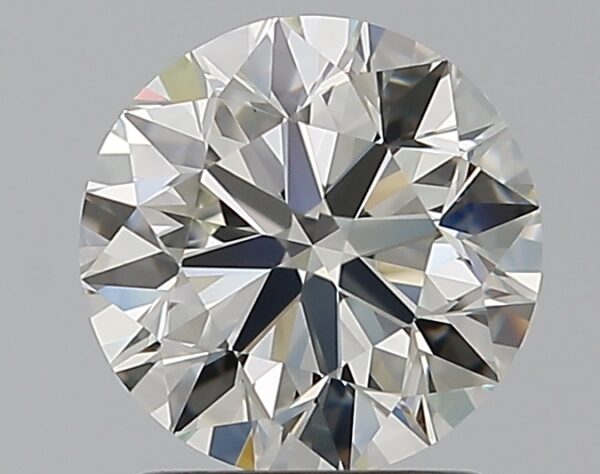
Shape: round
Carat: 1.5
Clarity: VVS2
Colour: J
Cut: VG
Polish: EX
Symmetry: EX
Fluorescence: N
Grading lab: GIA
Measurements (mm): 7.15 x 7.19 x 4.59